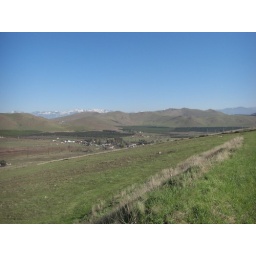
porterville, california, on an exceptionally clear day in december (the green month in those parts)